Travis Kvapil

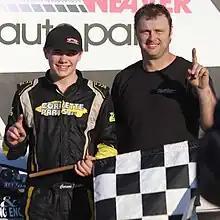
Kvapil (right) posing in 2018 with his son Carson after the younger Kvapil won his second Super Late Model race

Kvapil is married to his wife Jennifer, and has three children: Kelsey, Carson and Caden. Carson drives for JR Motorsports in the NASCAR Xfinity Series as of 2024. The Kvapils reside in Mooresville, North Carolina.